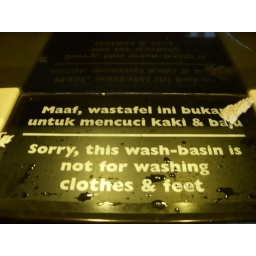
sign in pizza hut